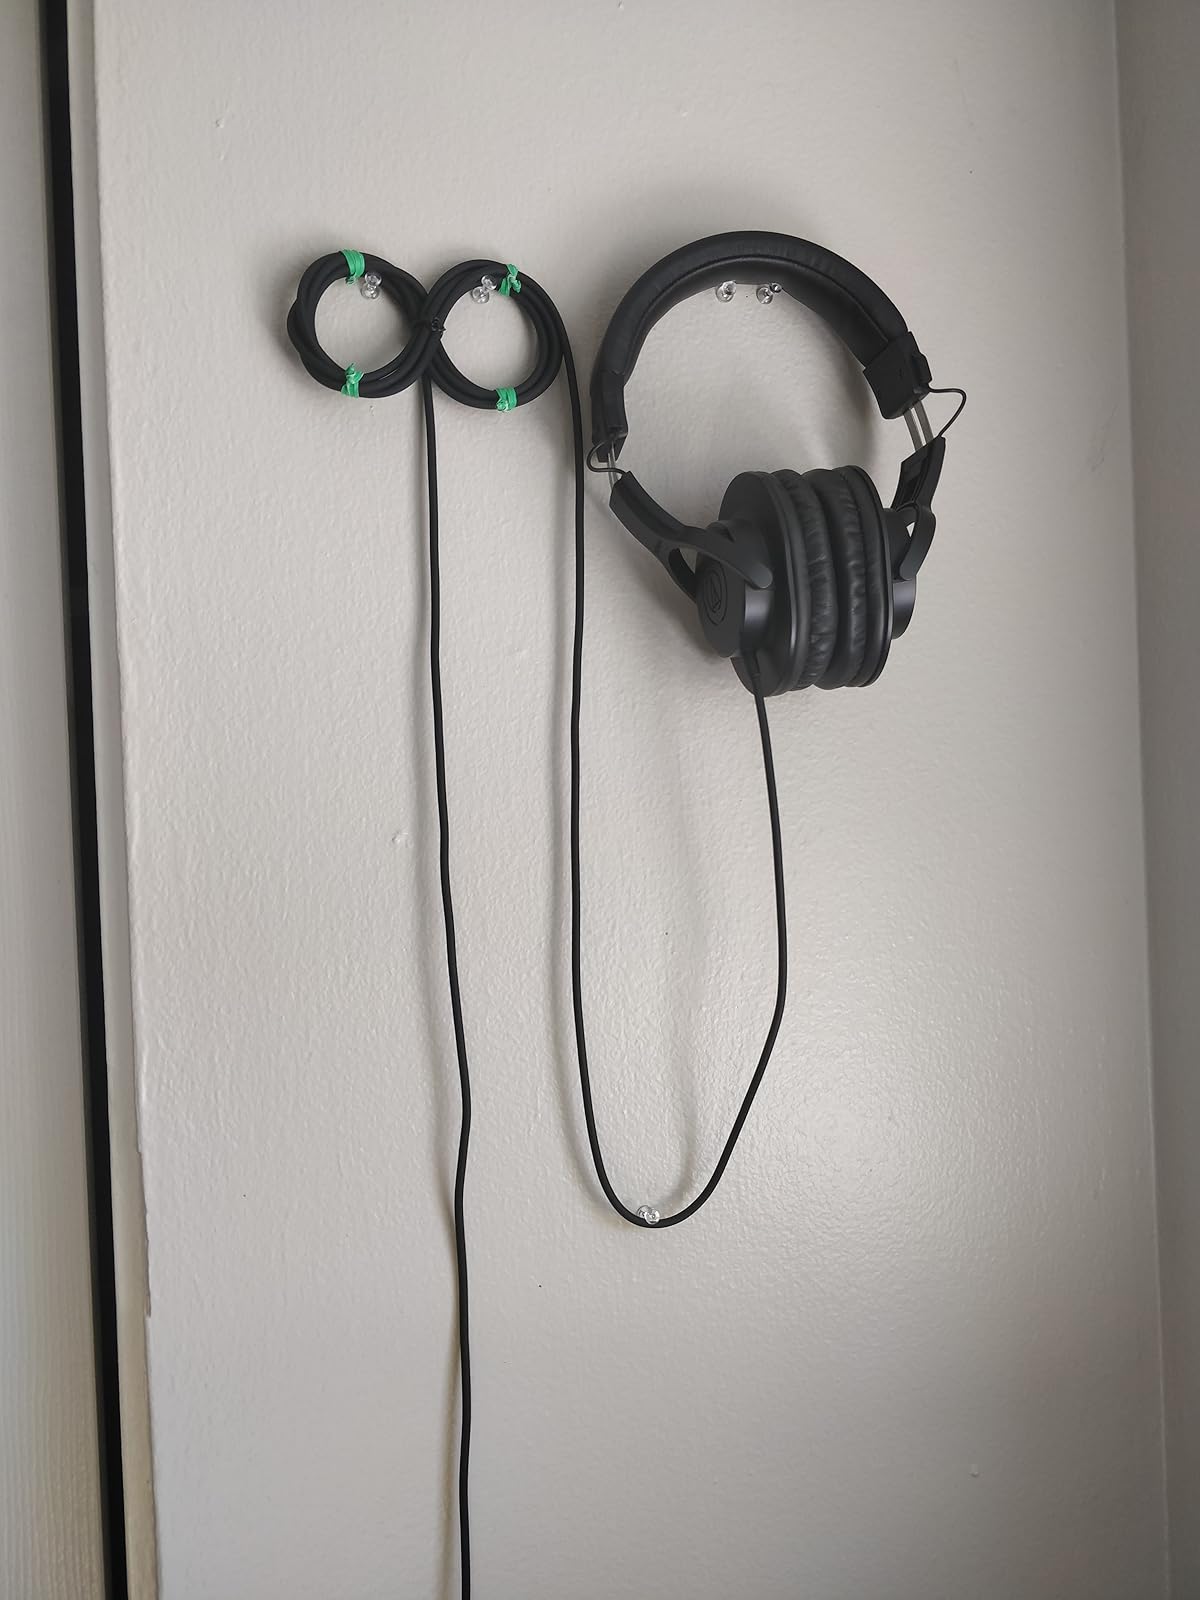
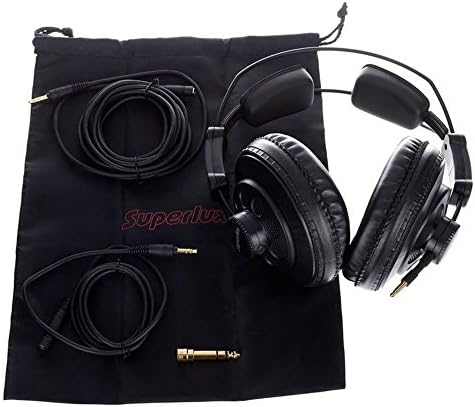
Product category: headphones
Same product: no